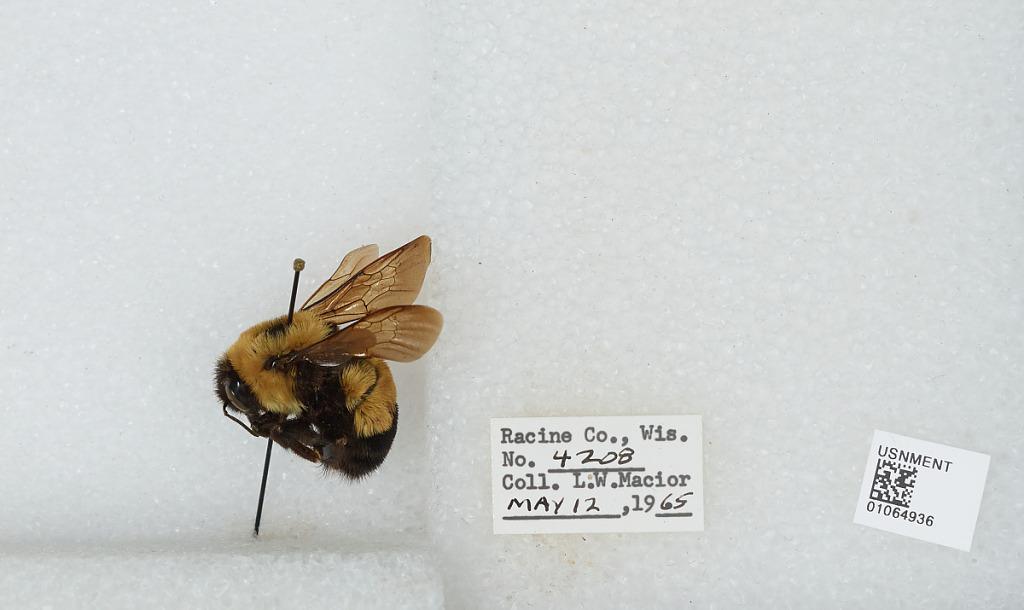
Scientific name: Bombus (Bombus) affinis Cresson
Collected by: L. Macior
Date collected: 1965-5-12
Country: United States
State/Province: Wisconsin
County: Racine
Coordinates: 42.78, -87.76